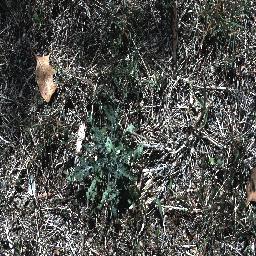
Label: parthenium